James Sherman (minister)

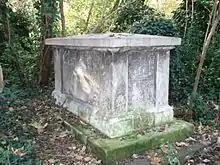
Memorial to Rev. James Sherman and Martha Sherman at Abney Park Cemetery, London

Sherman became minister at Blackheath Congregational Church 1854-62 and was succeeded at Surrey Chapel by Christopher Newman Hall. Hall continued Sherman's abolitionist cause by visiting America during the Civil War, and publishing books and making speeches to enlist British support on the side of the north: "England should side with the North", he wrote, "particularly because emancipation of the slaves is just".